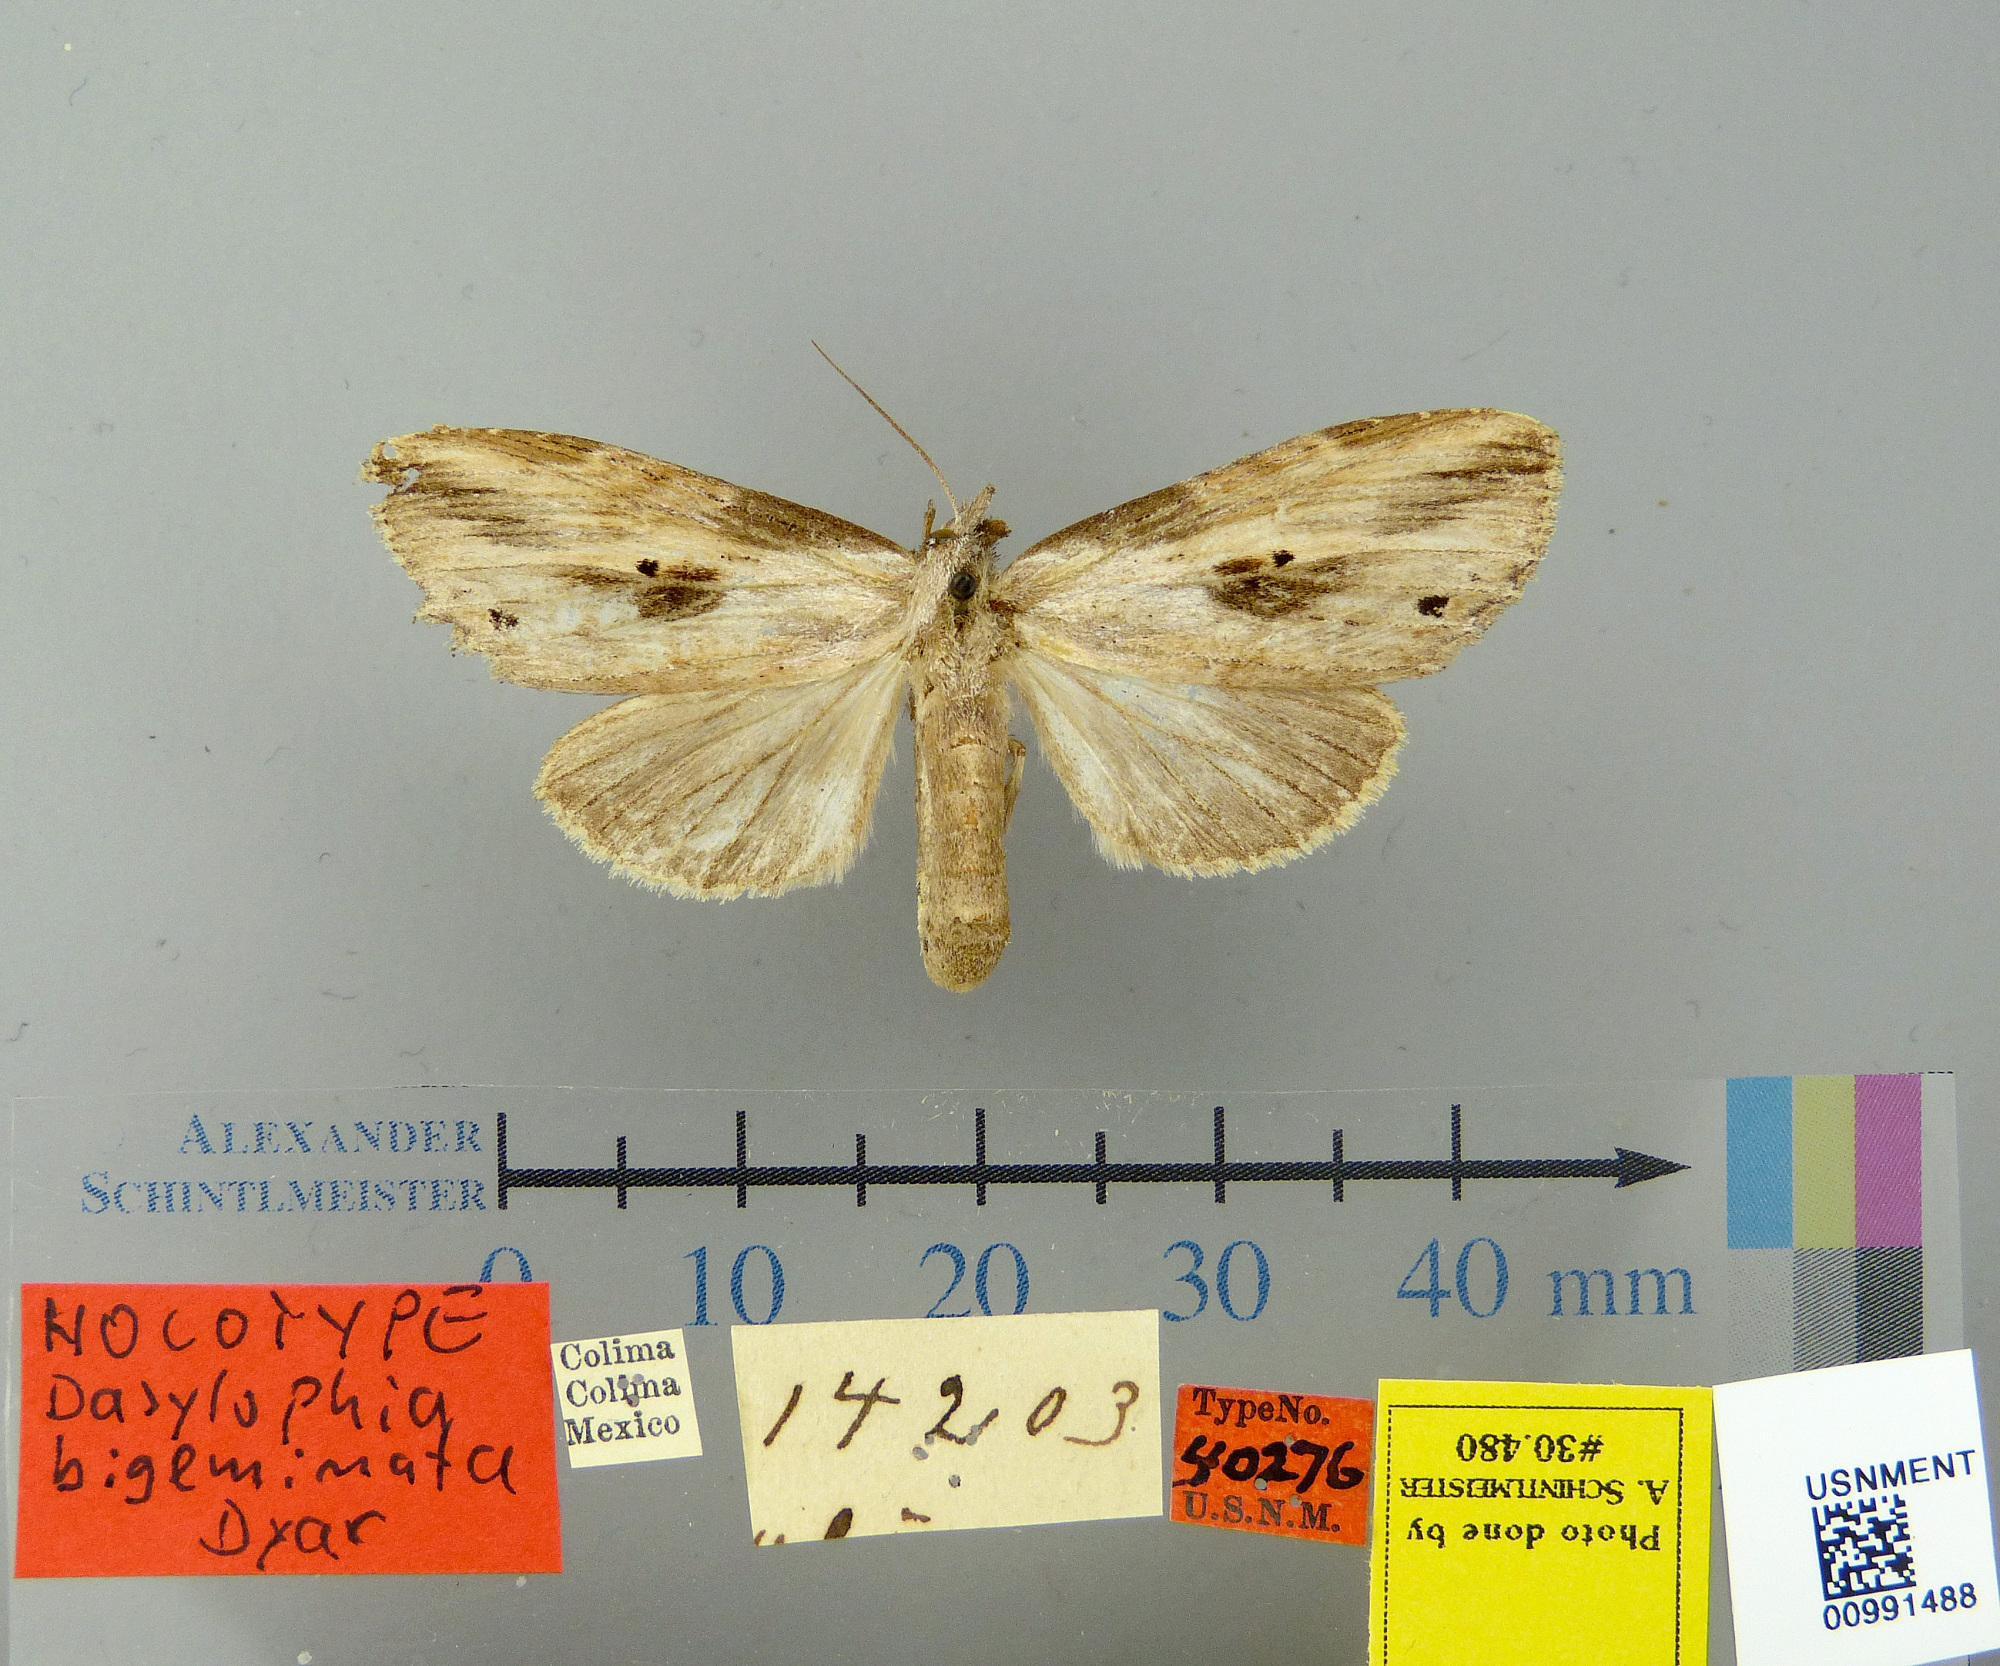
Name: Dasylophia bigeminata
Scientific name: Dasylophia bigeminata Dyar, 1926
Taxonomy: Animalia, Arthropoda, Insecta, Lepidoptera, Notodontidae
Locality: Colima, Mexico
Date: Aug 1926